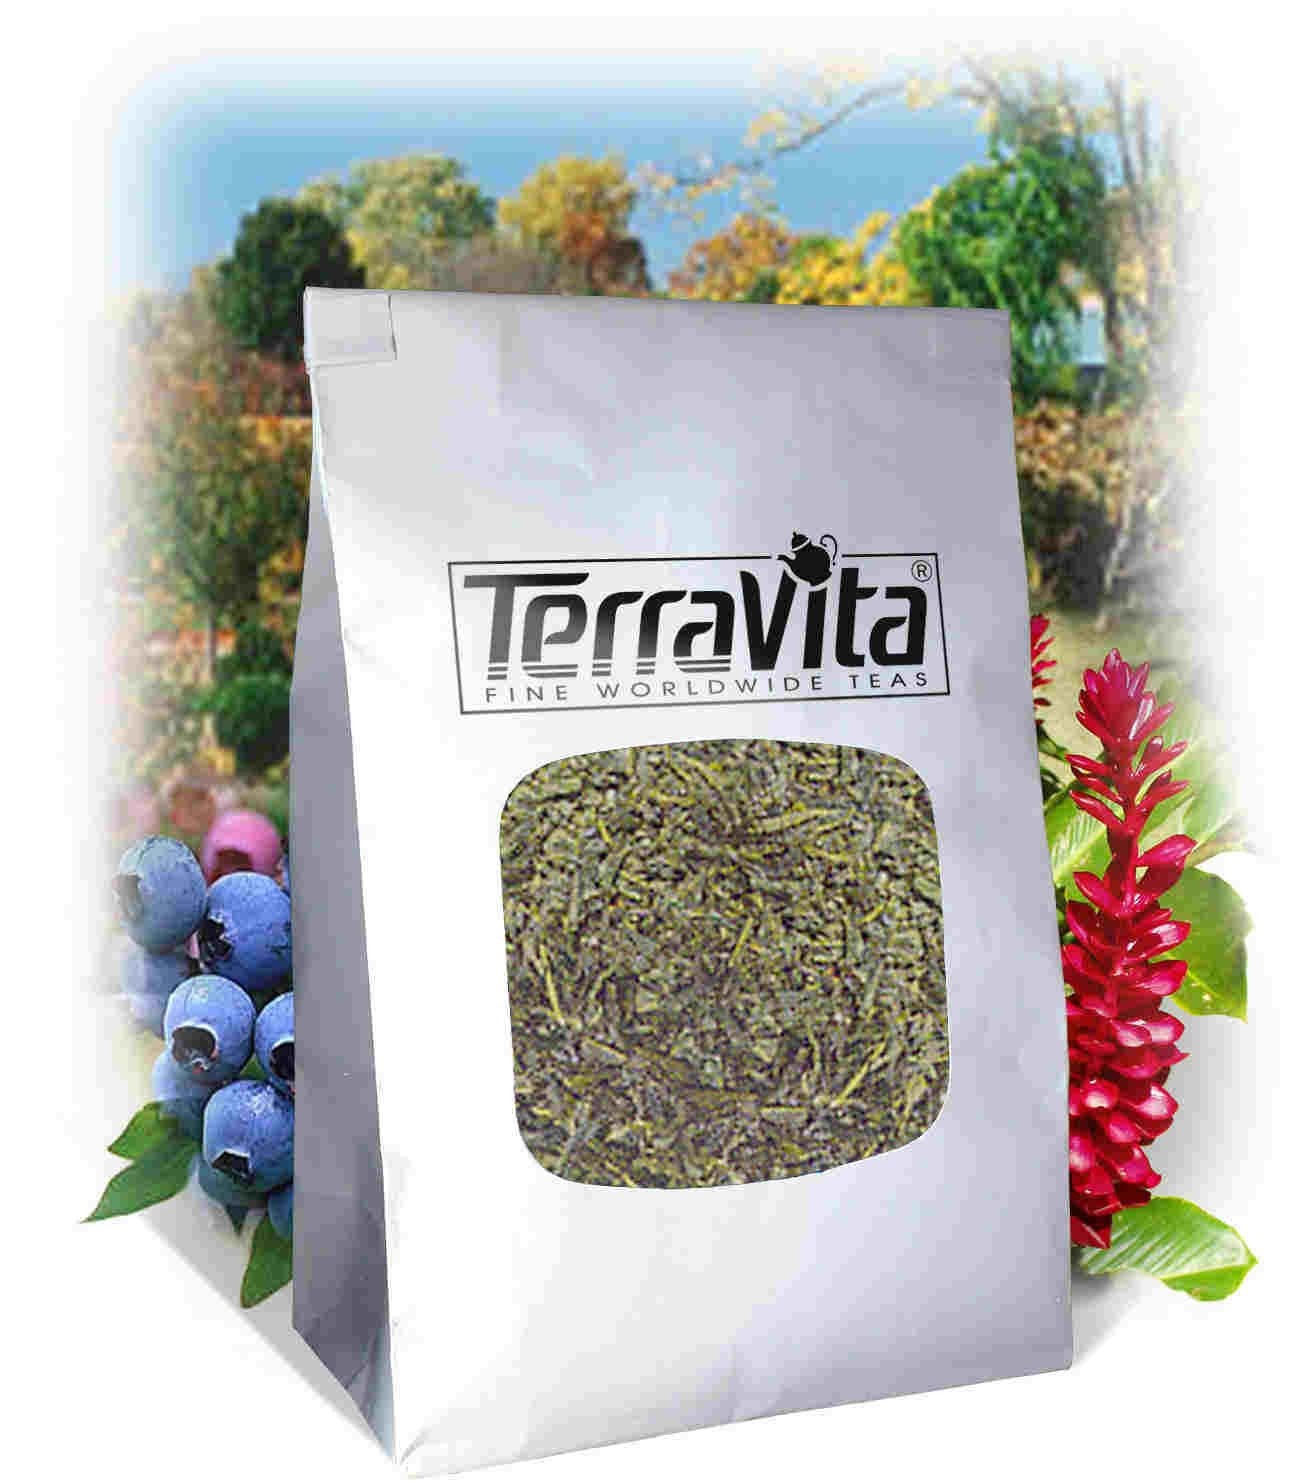
Item Name: Couch Grass (Dog Grass) Tea (Loose) (8 oz, ZIN: 427147)
Bullet Point 1: Couch Grass (Dog Grass) Tea (Loose) (8 oz, ZIN: 427147)
Bullet Point 2: No fillers.
Bullet Point 3: Manufacturer: TerraVita
Bullet Point 4: Size: 8 oz
Bullet Point 5: Loose Leaf Herbal Tea - Packed in a convenient upright pouch!
Product Description: Couch Grass (Dog Grass) Tea (Loose) (8 oz, ZIN: 427147)<BR><BR>Packaged in the United States in a GMP certified facility (Good Manufacturing Practice).<BR><BR>No fillers.<BR><BR>Manufacturer: TerraVita<BR><BR>Size: 8 oz<BR><BR>Loose Leaf Herbal Tea - Packed in a convenient upright pouch!<BR><BR>Ingredients: Couch Grass
Value: 8.0
Unit: Ounce

Price: 31.91